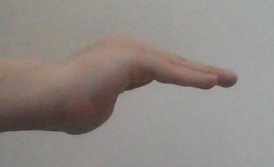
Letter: haa